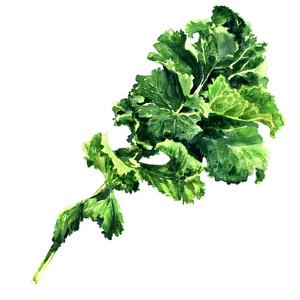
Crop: unknown
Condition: cabbage